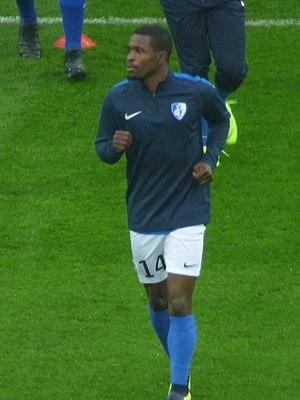
Francis Dady Ngoye avant le match RC Lens / Grenoble Foot 38, le 24 novembre 2018, comptant pour la quinzième journée du championnat de France de football de Ligue 2 2018-2019, au Stade Bollaert-Delelis.